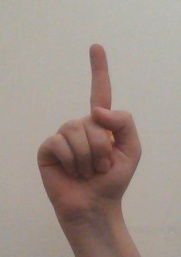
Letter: bb